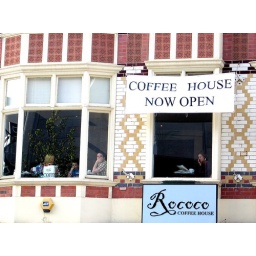
A cafe on the first floor of a nicely tiled building in Lord Street.